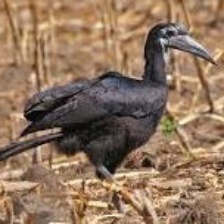
Species: ABYSSINIAN GROUND HORNBILL
Scientific name: BUCORVUS ABYSSINICUS
ImageNet parent category: hornbill